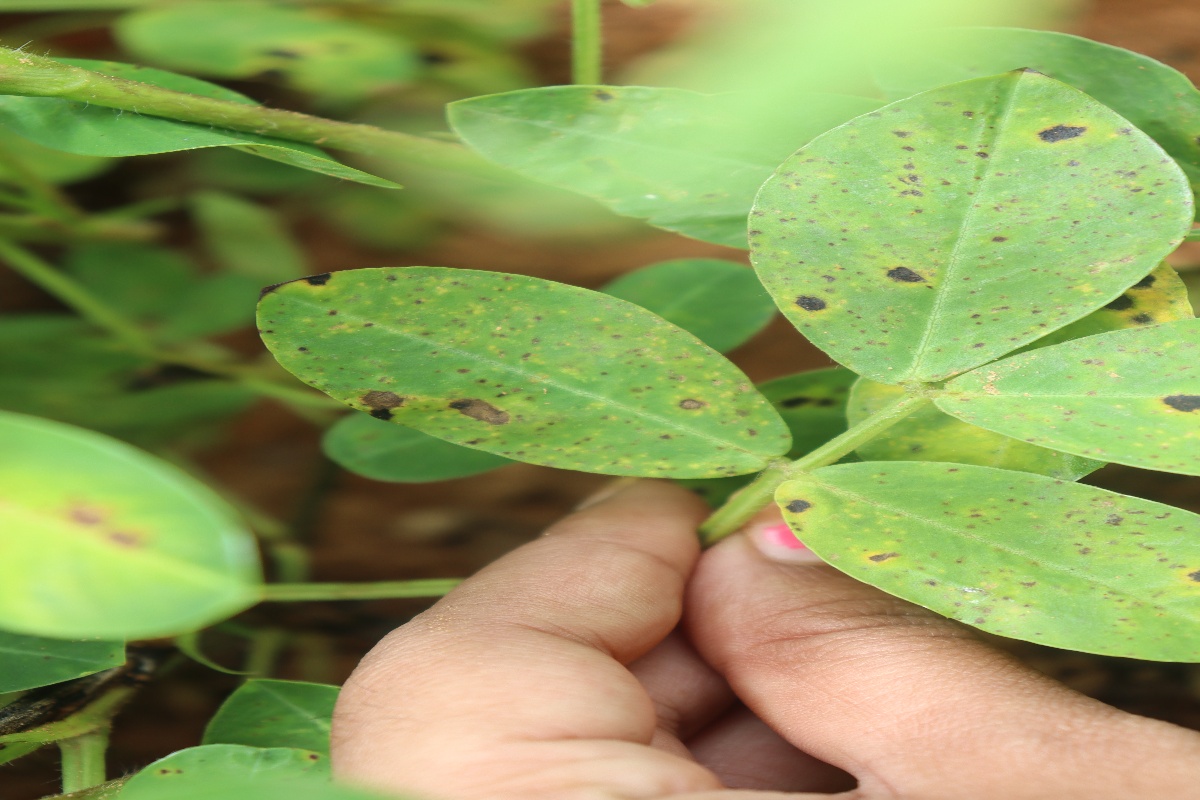
Label: early_leaf_spot